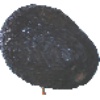
Label: Avocado ripe 1